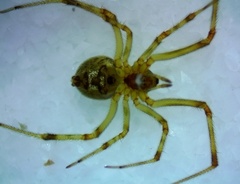
Species: Parasteatoda_tepidariorum